Muslim conquest of the Iberian Peninsula

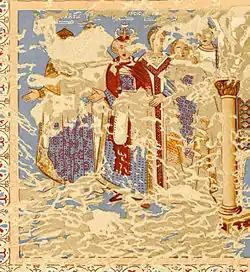
Roderic, second figure with no face, depicted as one of the "six kings" in an Umayyad fresco in Qasr Amra, modern-day Jordan (710–750)

The Chronicle of 754 stated that "the entire army of the Goths, which had come with him [Roderic] fraudulently and in rivalry out of hopes of the Kingship, fled". This is the only contemporary account of the battle and the paucity of detail led many later historians to invent their own. The location of the battle, though not clear, was probably the Guadalete River.